Describe the emotion expressed in this image:  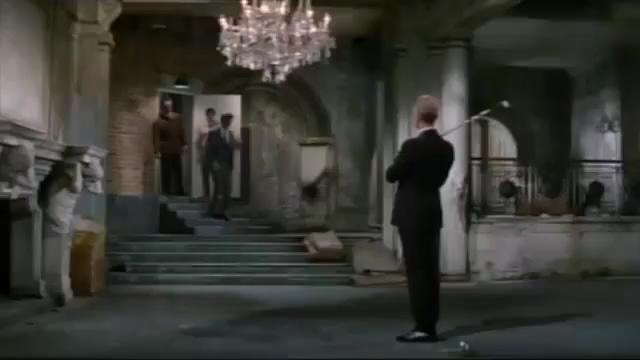
This person displays Pain, valence and arousal with low intensity.